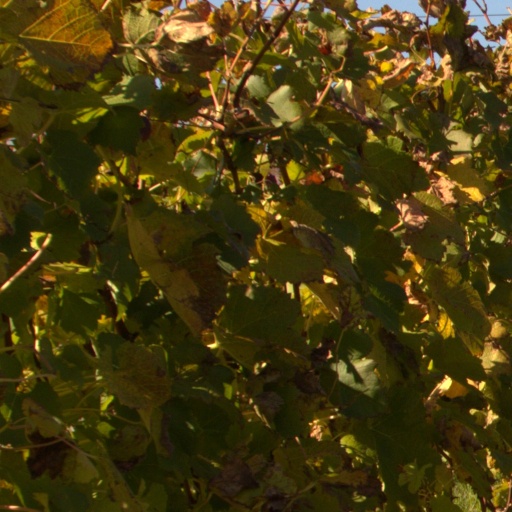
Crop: grape